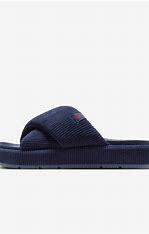
Brand: Jordan
Model: Sophia